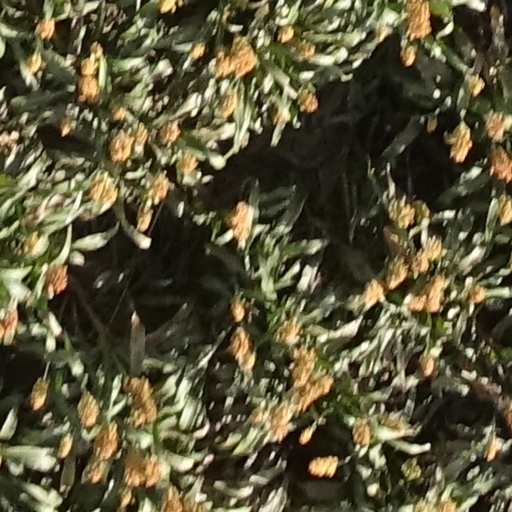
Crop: sorghum